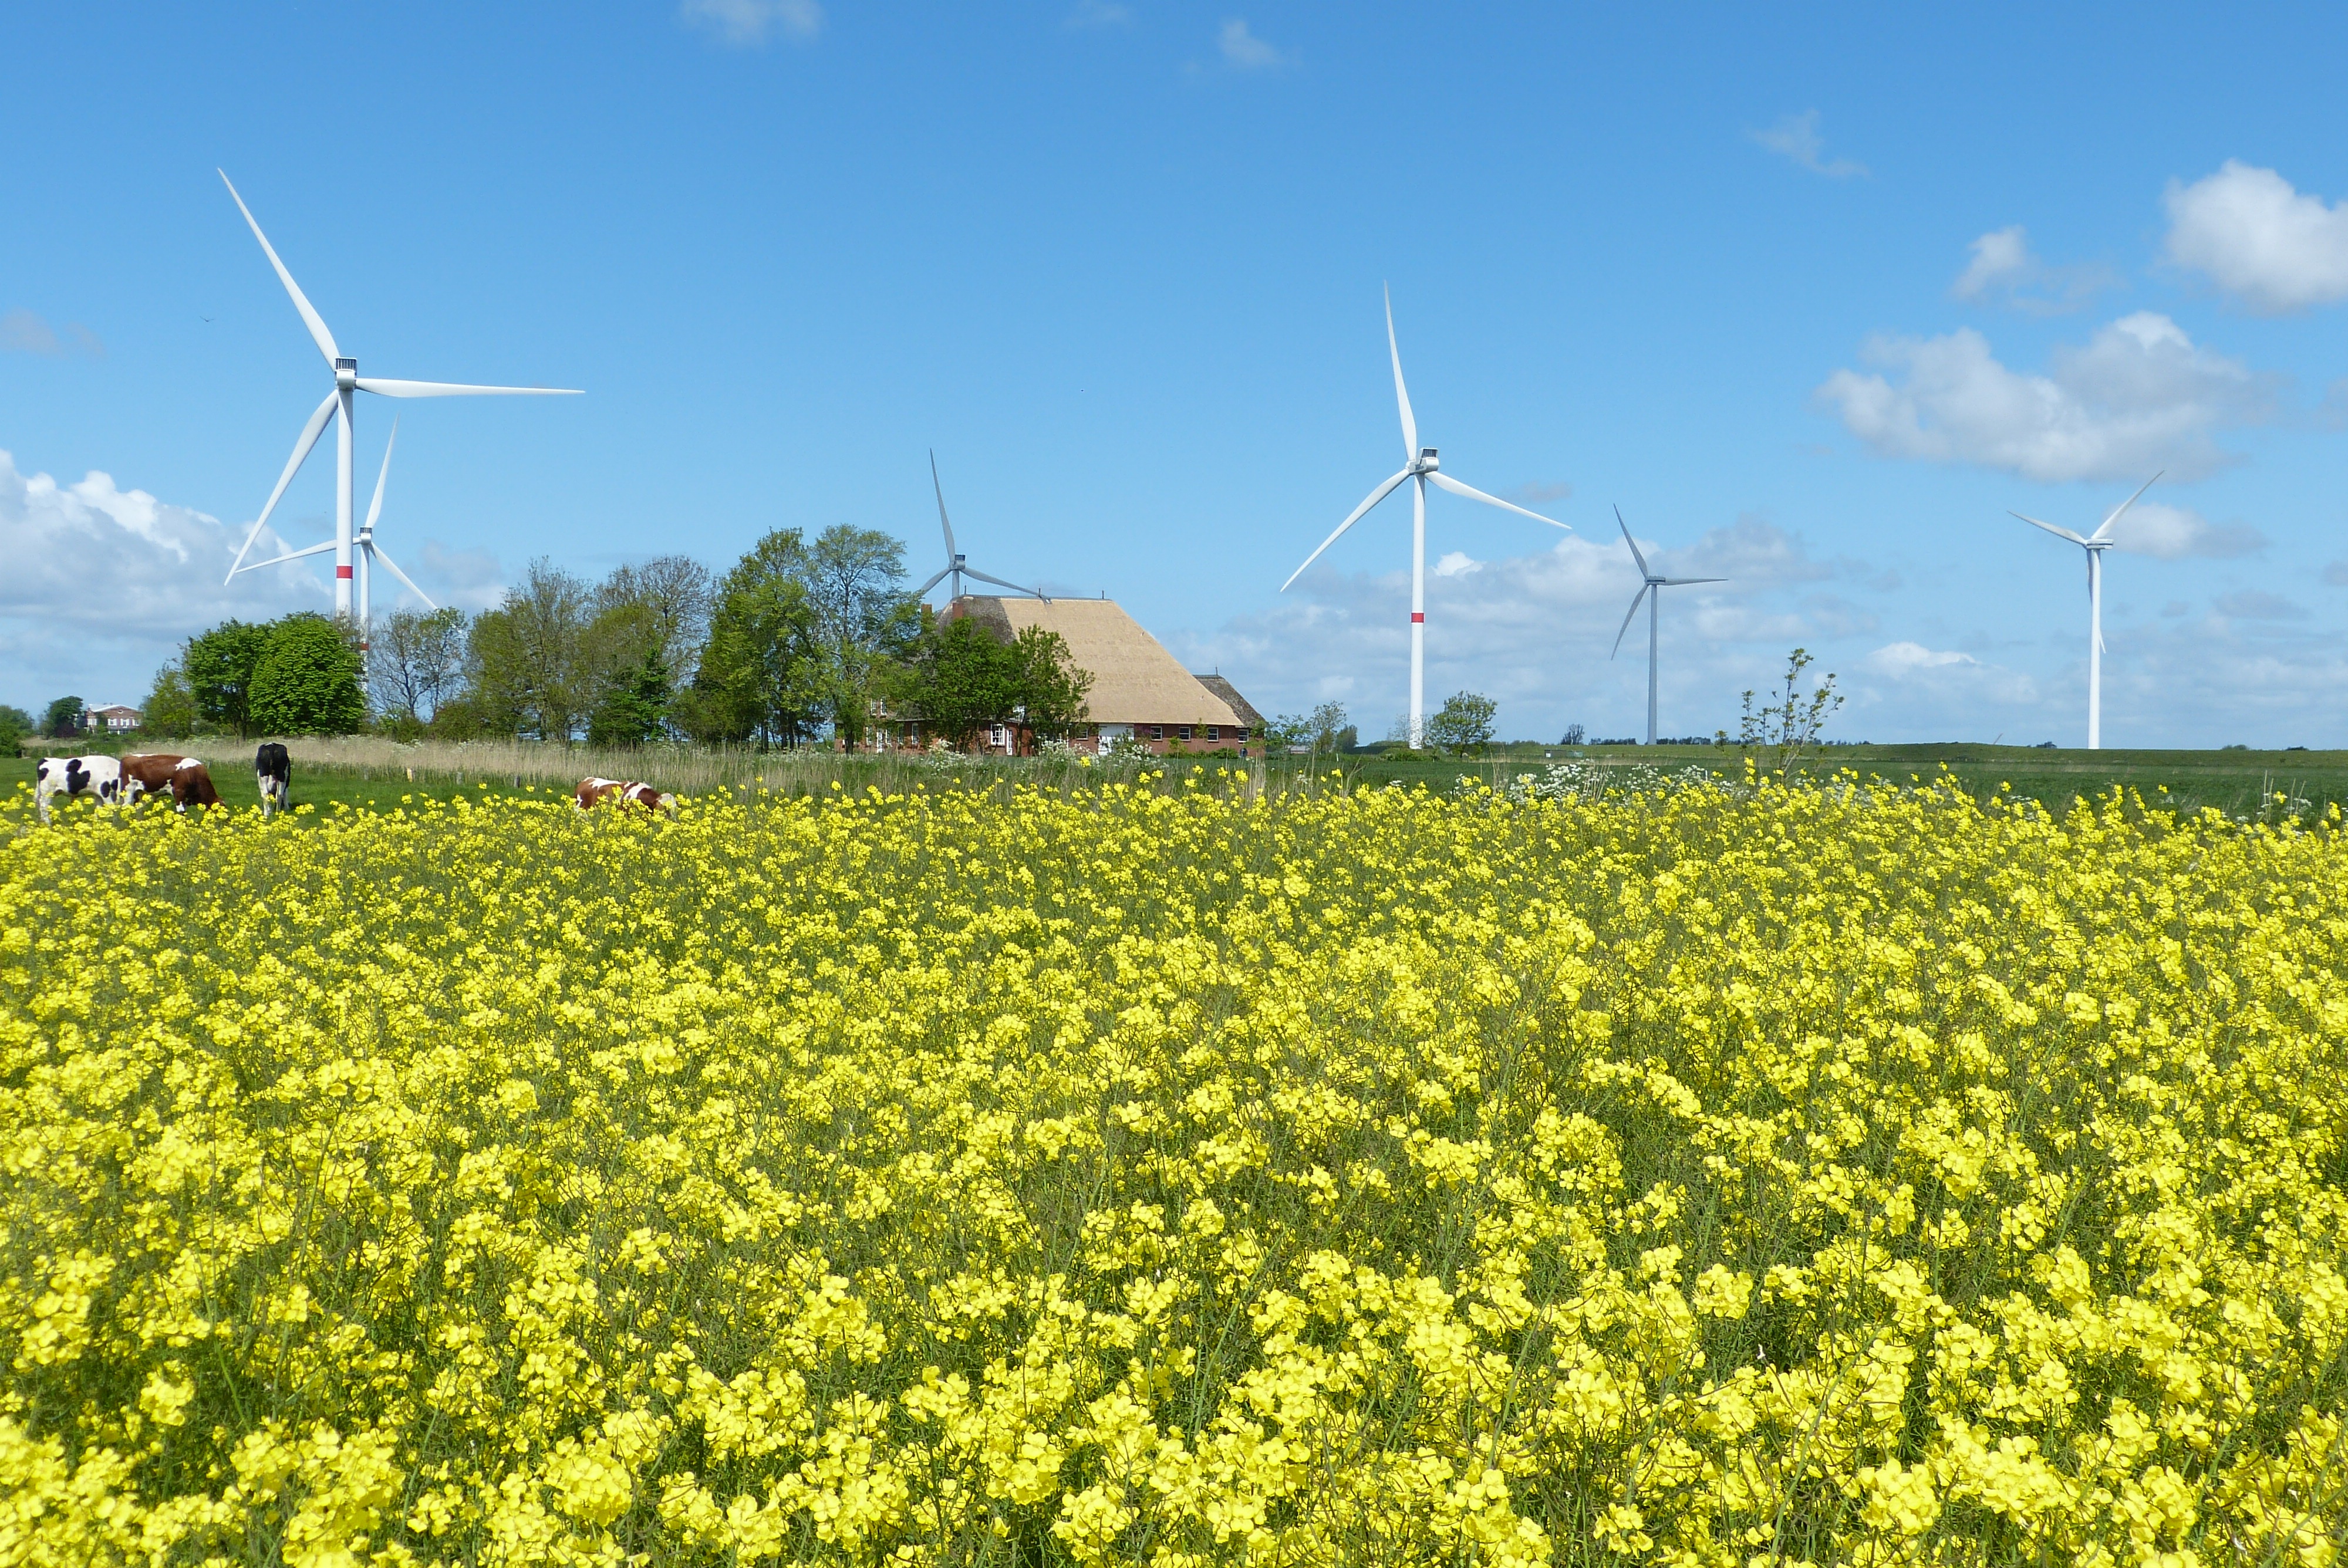
plant, sky, field, meadow, prairie, flower, wind, food, spring, produce, vegetable, crop, yellow, agriculture, plain, rapeseed, energy, wind power, thatched roof, cows, clouds, grassland, canola, brassica, rural area, oilseed rape, nordfriesland, flowering plant, wind power plants, grass family, land plant, mustard plant, mustard and cabbage family, brassica rapa